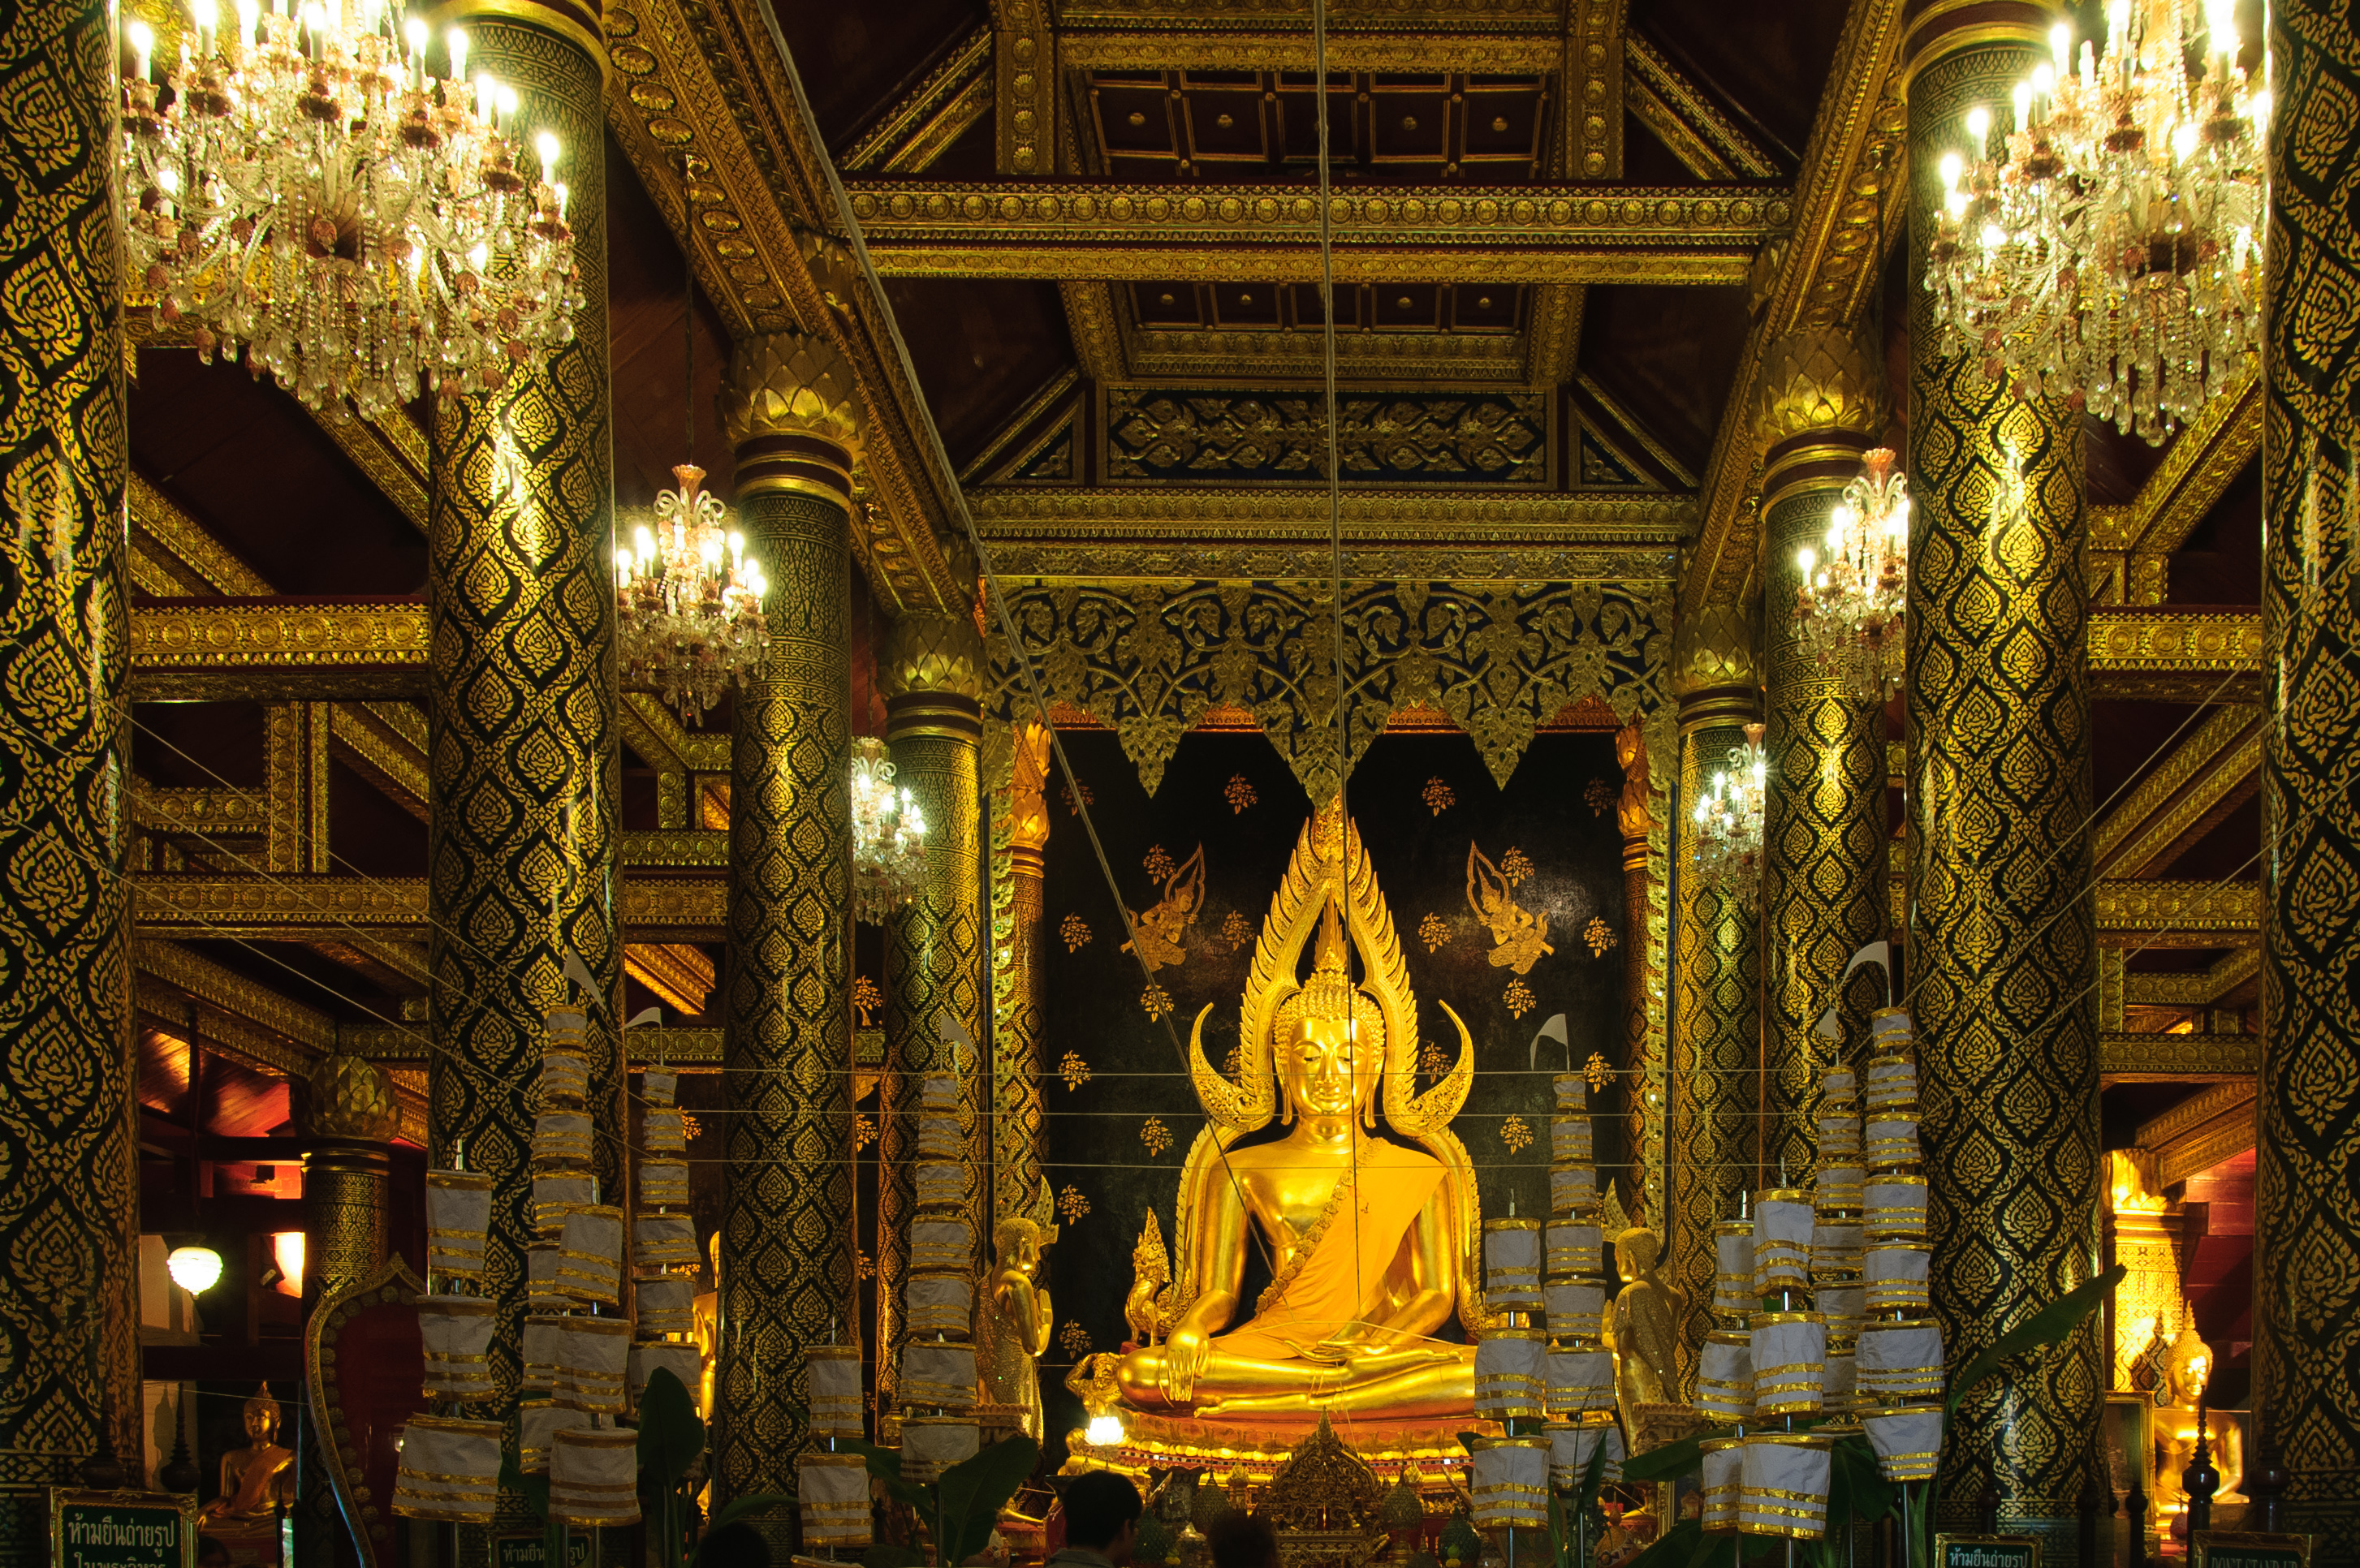
building, palace, religion, cathedral, nikon, place of worship, temple, shrine, basilica, wat, d300, thailandia, hindu temple, ancient history